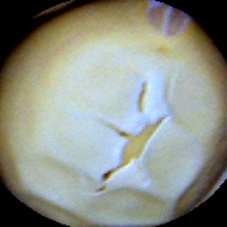
Label: Skin-damaged